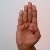
The image shows a hand gesture representing the letter 'B' in Indian Sign Language.